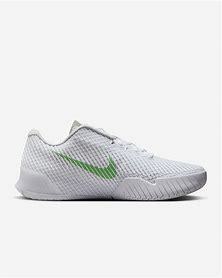
Brand: Nike
Model: Court Air Zoom Vapor 11